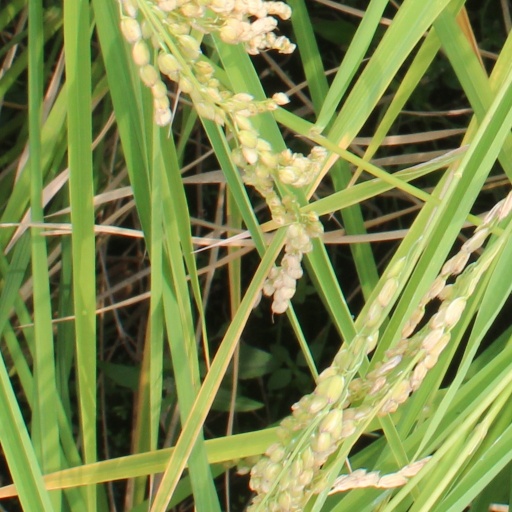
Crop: rice